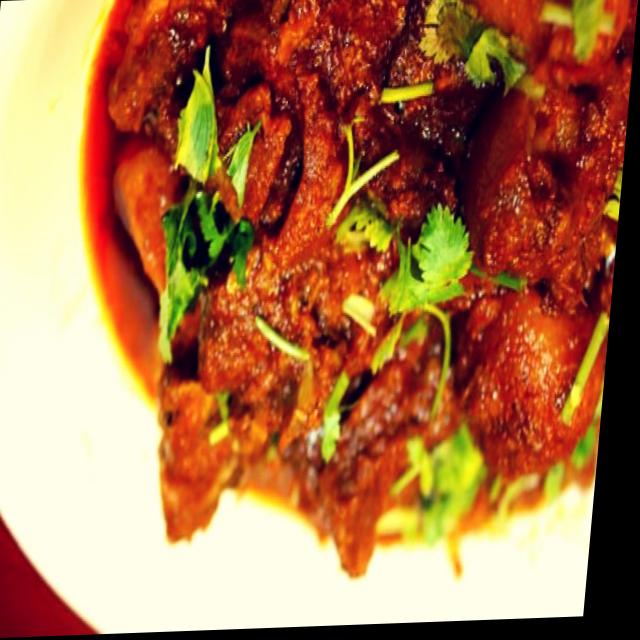
Dish: mutton_curry